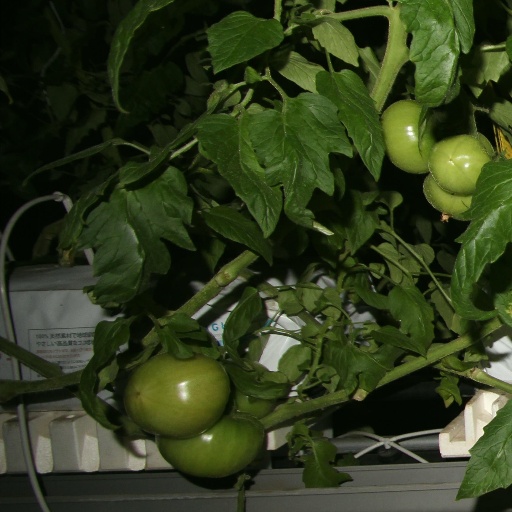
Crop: tomato